Benny Scott

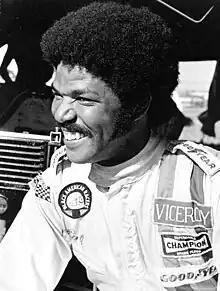
African American auto racing pioneer Benny Scott

Benny Scott (February 4, 1945 in Los Angeles, California – September 25, 2009), was a second-generation African American race car driver, a rarity in the motor racing industry. Scott's father, Bill "Bullet" Scott, inspired his son racing midgets in Southern California in the 1930s.